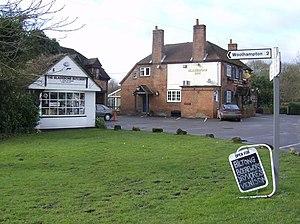
Bucklebury est un village et une paroisse civile